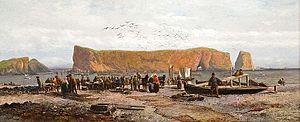
John Arthur Fraser était un artiste peintre et un homme d'affaires.